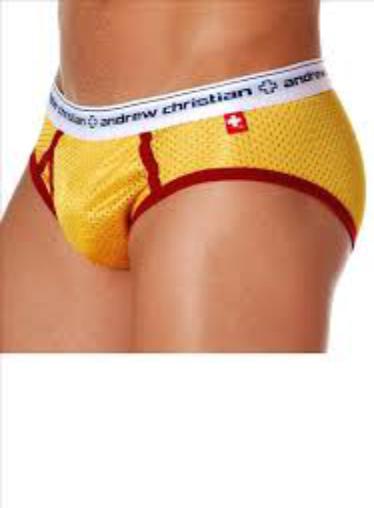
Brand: Andrew Christian
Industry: Clothes